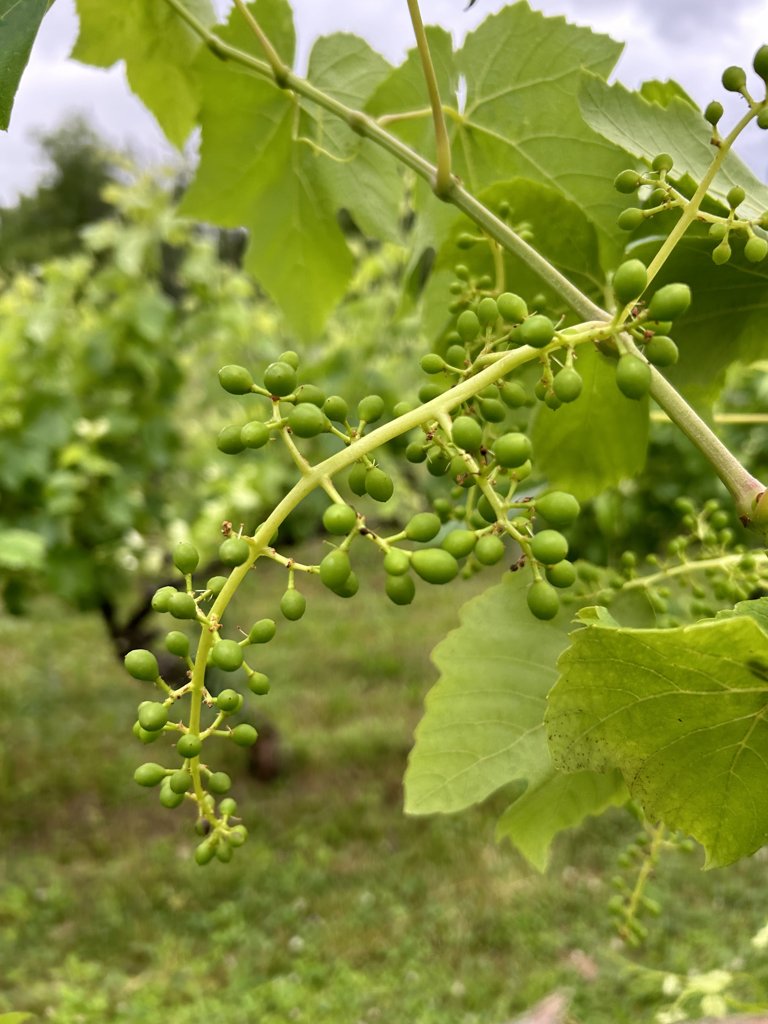
Berries visible: 105
Grape clusters: 1